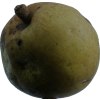
Label: pear